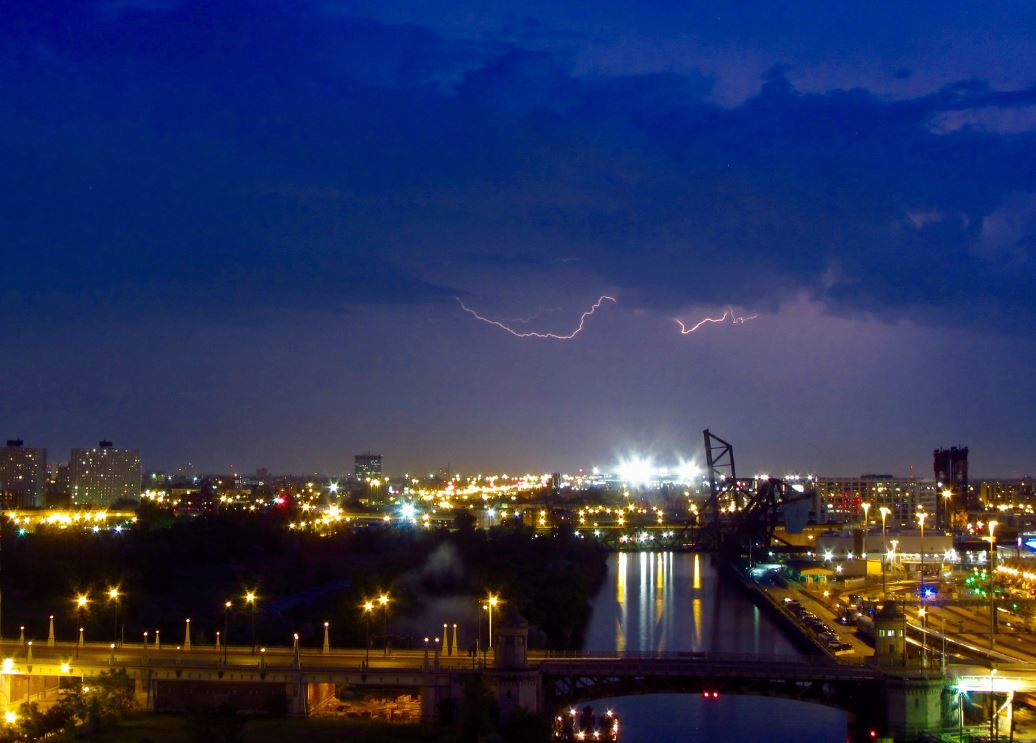
Fire: no
Smoke: no